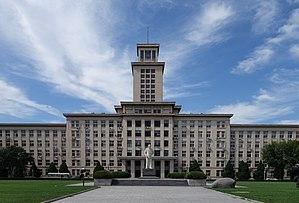
L'université de Nankai est une université publique située dans le district de Nankai, à Tianjin, en République populaire de Chine.
Tianjin, ou Tientsin, est une municipalité autonome du nord-est de la République populaire de Chine. Avec une agglomération de plus de quinze millions d'habitants en 2014, il s'agit de la quatrième ville de Chine en nombre d'habitants, après Shanghai, Pékin et Canton. Tianjin est également l'une des quatre municipalités du pays qui sont directement gouvernées par le pouvoir central. Elle fait partie de la région Jing-Jin-Ji.